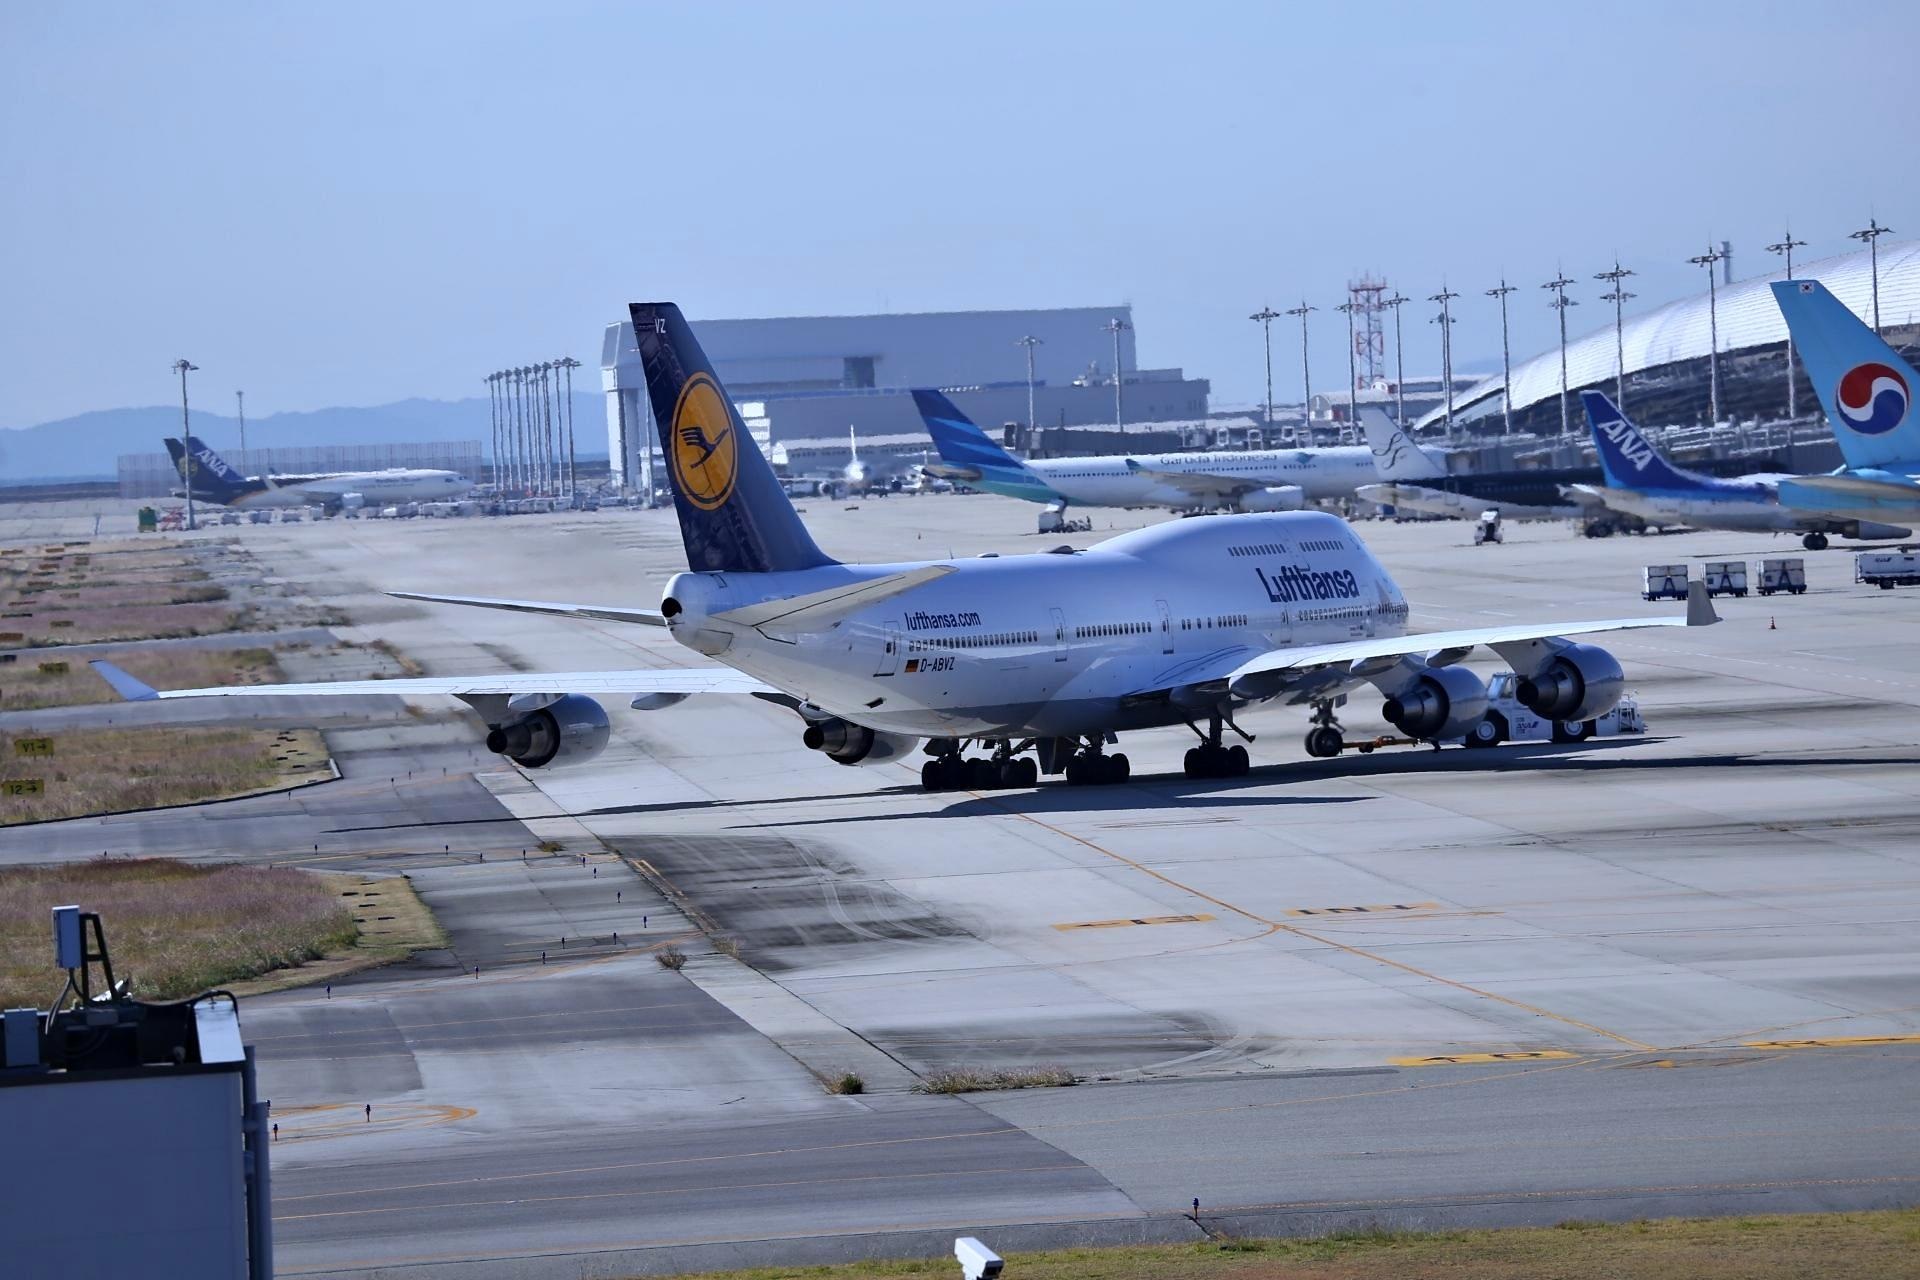
landscape, airport, airplane, aircraft, vehicle, airline, aviation, flight, japan, blue sky, infrastructure, airliner, osaka, airbus, boeing, takeoff, air force, jet aircraft, boeing 777, boeing 747, boeing 767, kansai international airport, air travel, boeing 737, atmosphere of earth, wide body aircraft, narrow body aircraft, airport apron, airbus a320 family